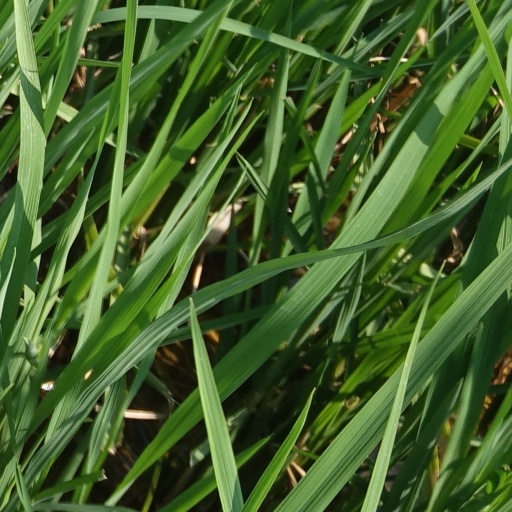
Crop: rice